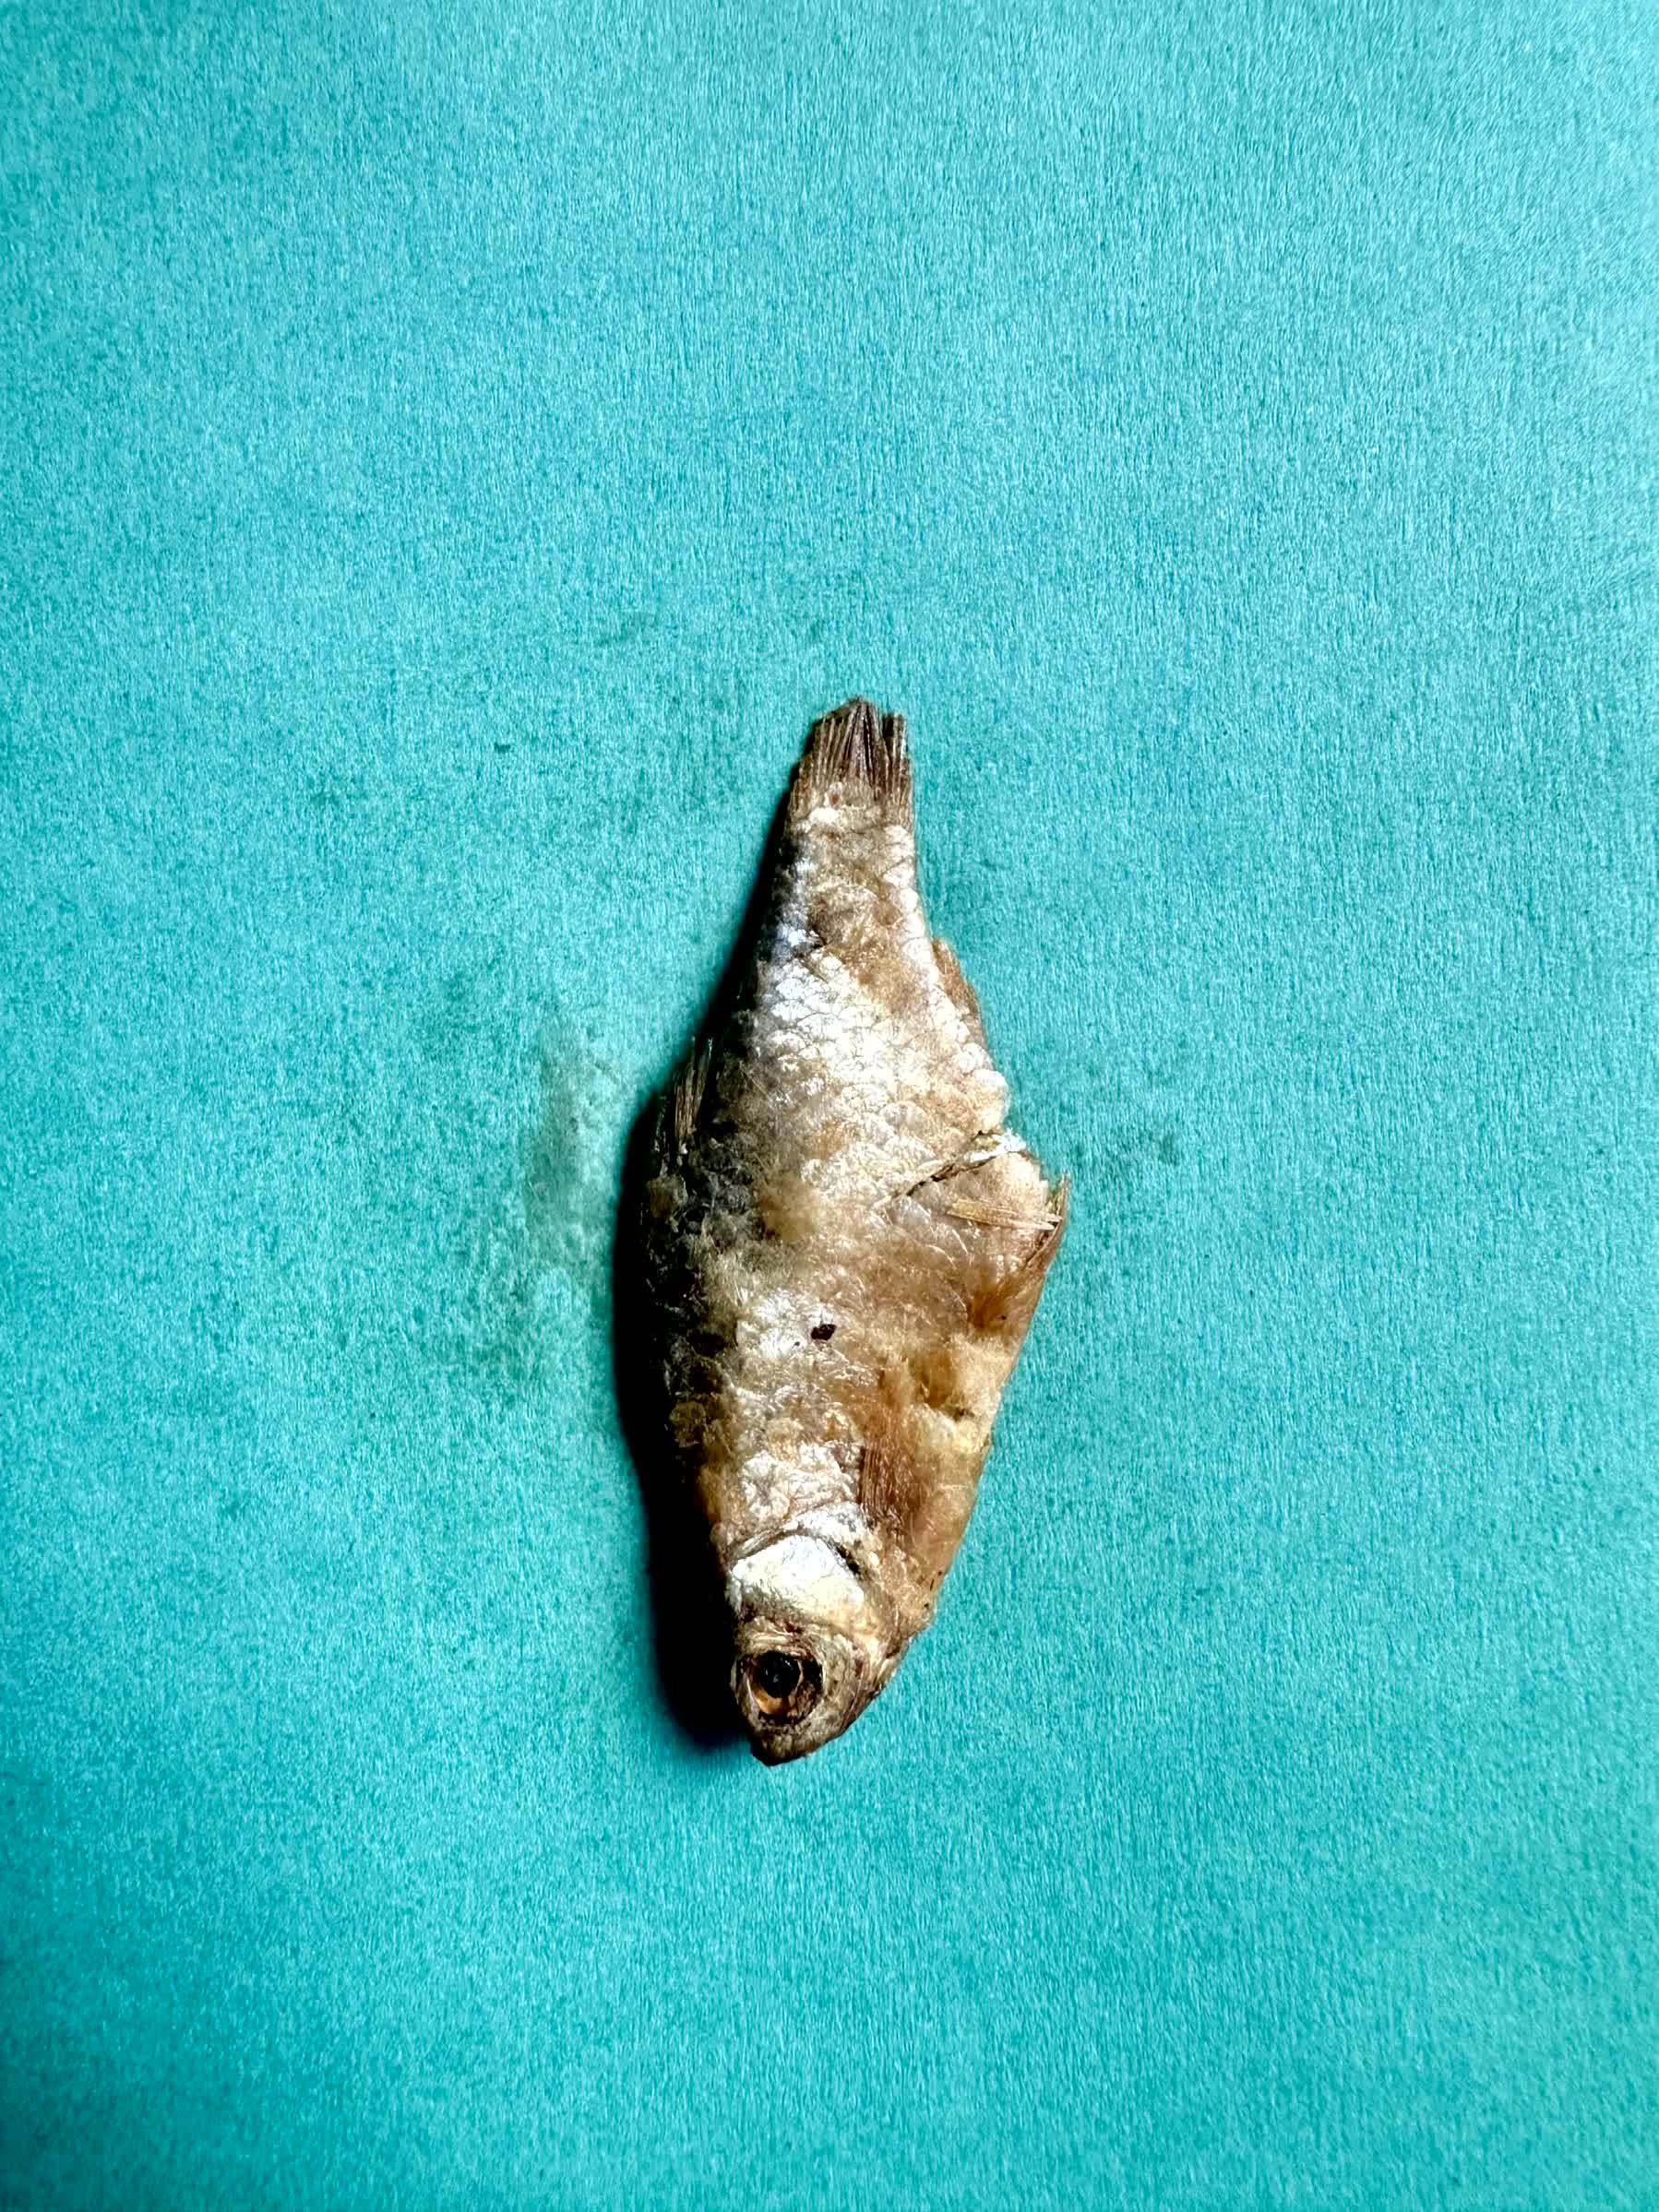
Species: puti chepa